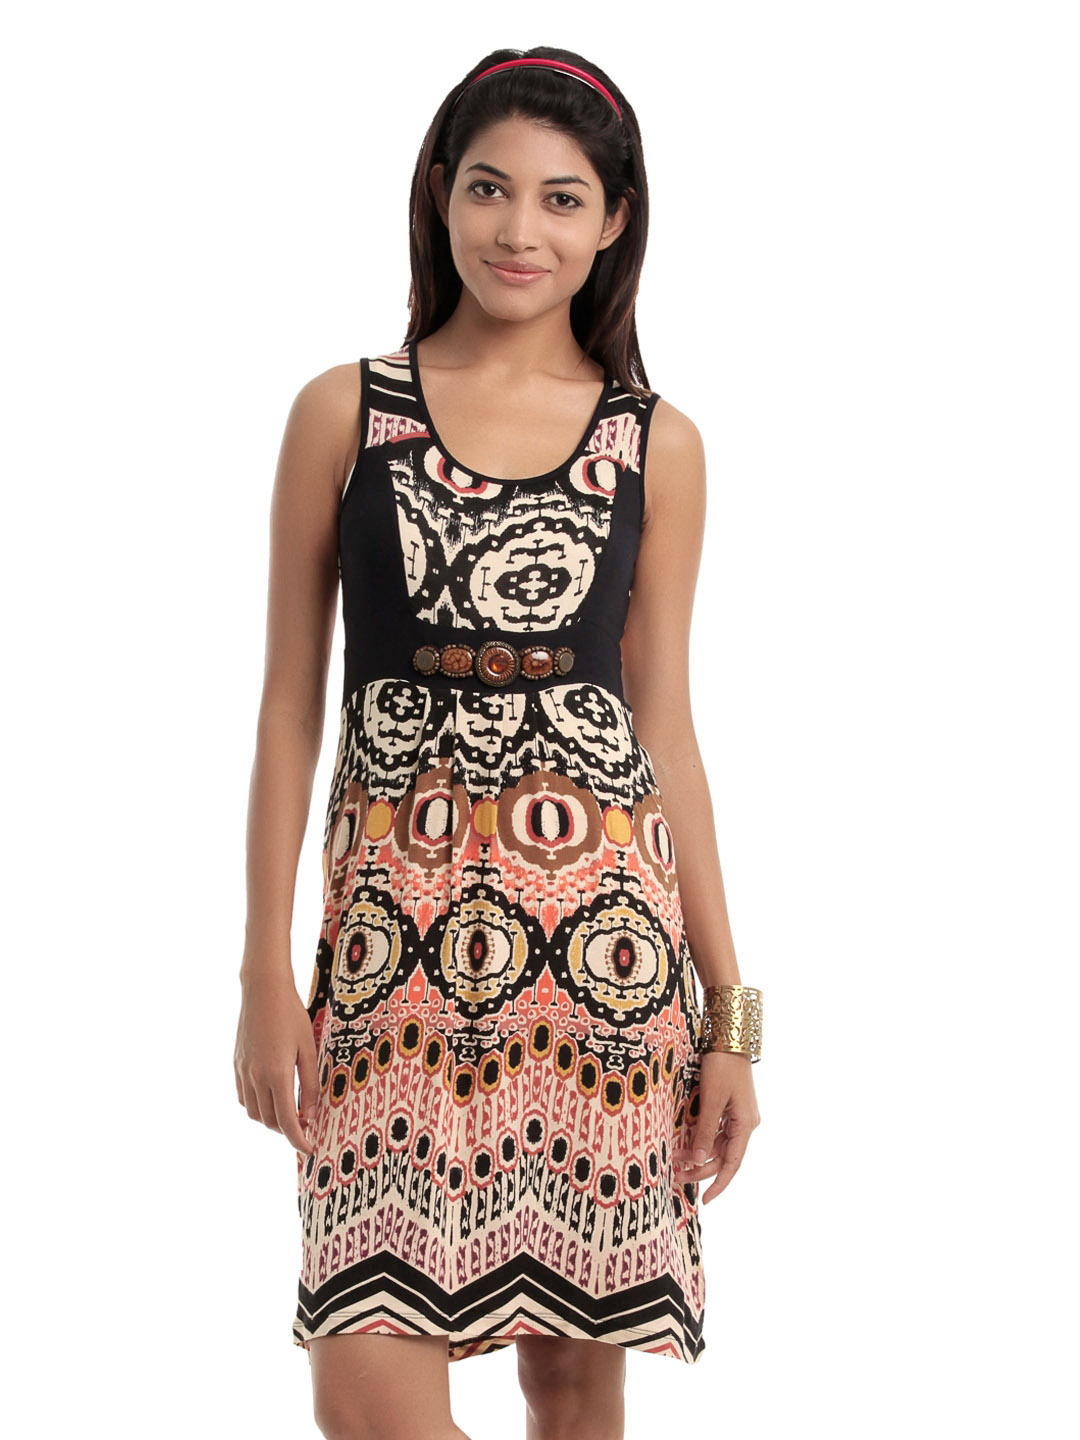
109F Women Multi Coloured Dress
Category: Apparel / Dress / Dresses
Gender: Women
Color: Multi
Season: Summer 2012
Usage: Casual